Dave Goelz

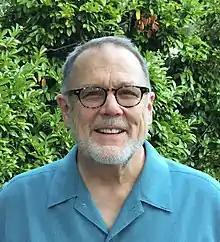
Goelz in May 2018

David Charles Goelz ( born July 16, 1946) is an American puppeteer and actor known for his work with the Muppets. He is best known for performing the characters Gonzo the Great, Dr. Bunsen Honeydew, Zoot, and Beauregard, as well as Waldorf, following Henson's death. He joined Jim Henson's Muppet team in 1973 and has been a key performer in many Muppet productions, including "The Muppet Show", "Fraggle Rock", and various movies and television specials.